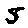
Label: 5